Orvieto and the popes

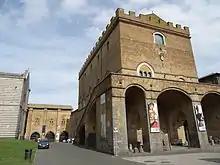
The papal palace of Orvieto

Orvieto, Umbria, Italy, was the refuge of five popes during the 13th century: Urban IV (1261–1264), Gregory X (1271–1276), Martin IV (1281–1285), Nicholas IV (1288–1292) and Boniface VIII (1294–1303). During this time, the popes took up residence in the Papal Palace of Orvieto (also known as Palazzo Soliano), which was adjacent to the Orvieto Cathedral and expanded onto the bishop's residence. None of these popes died in Orvieto, and thus no papal elections took place in there, nor are there any papal tombs.